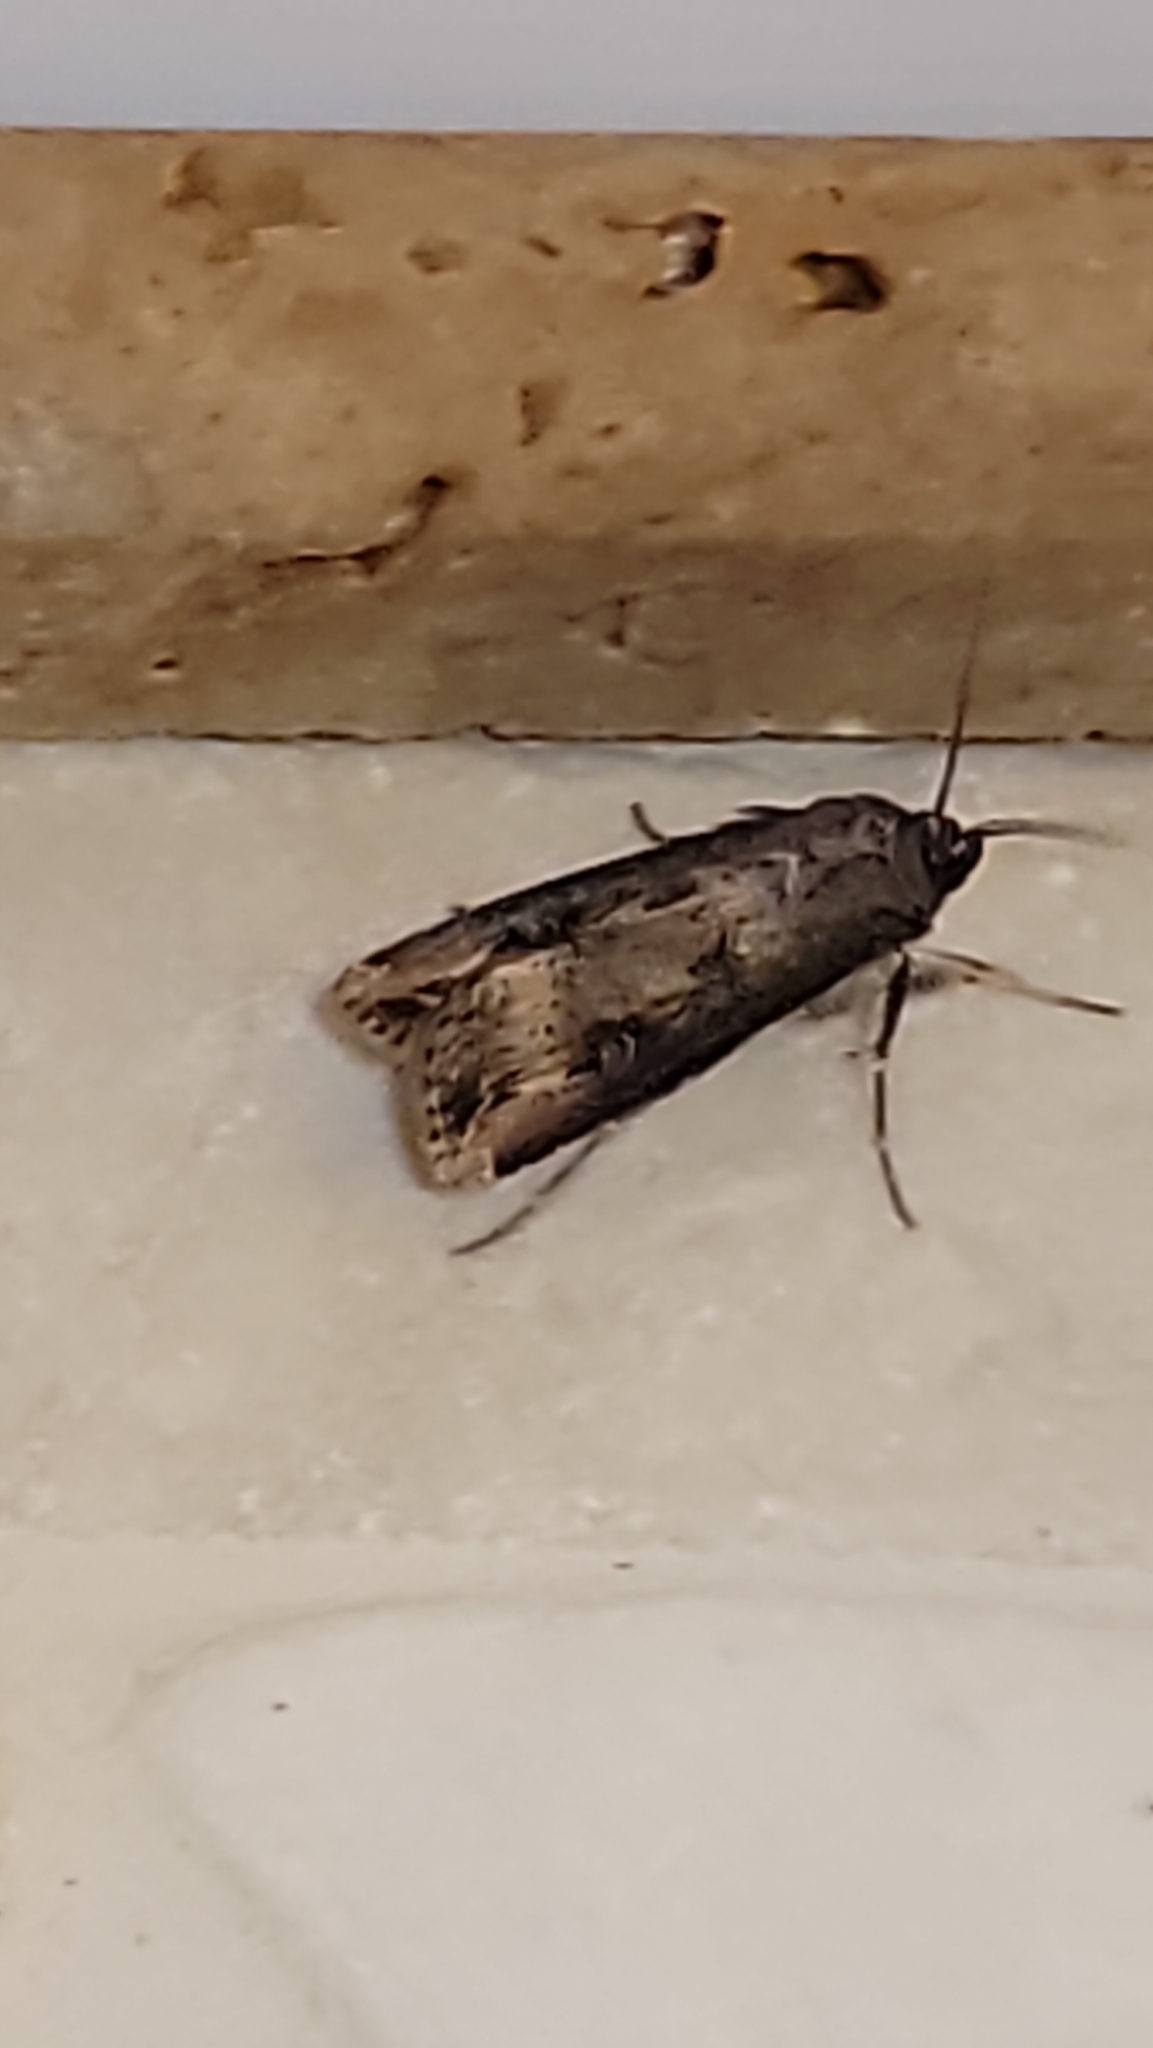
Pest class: cutworms